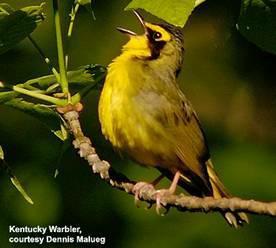
A photo of a kentucky warbler